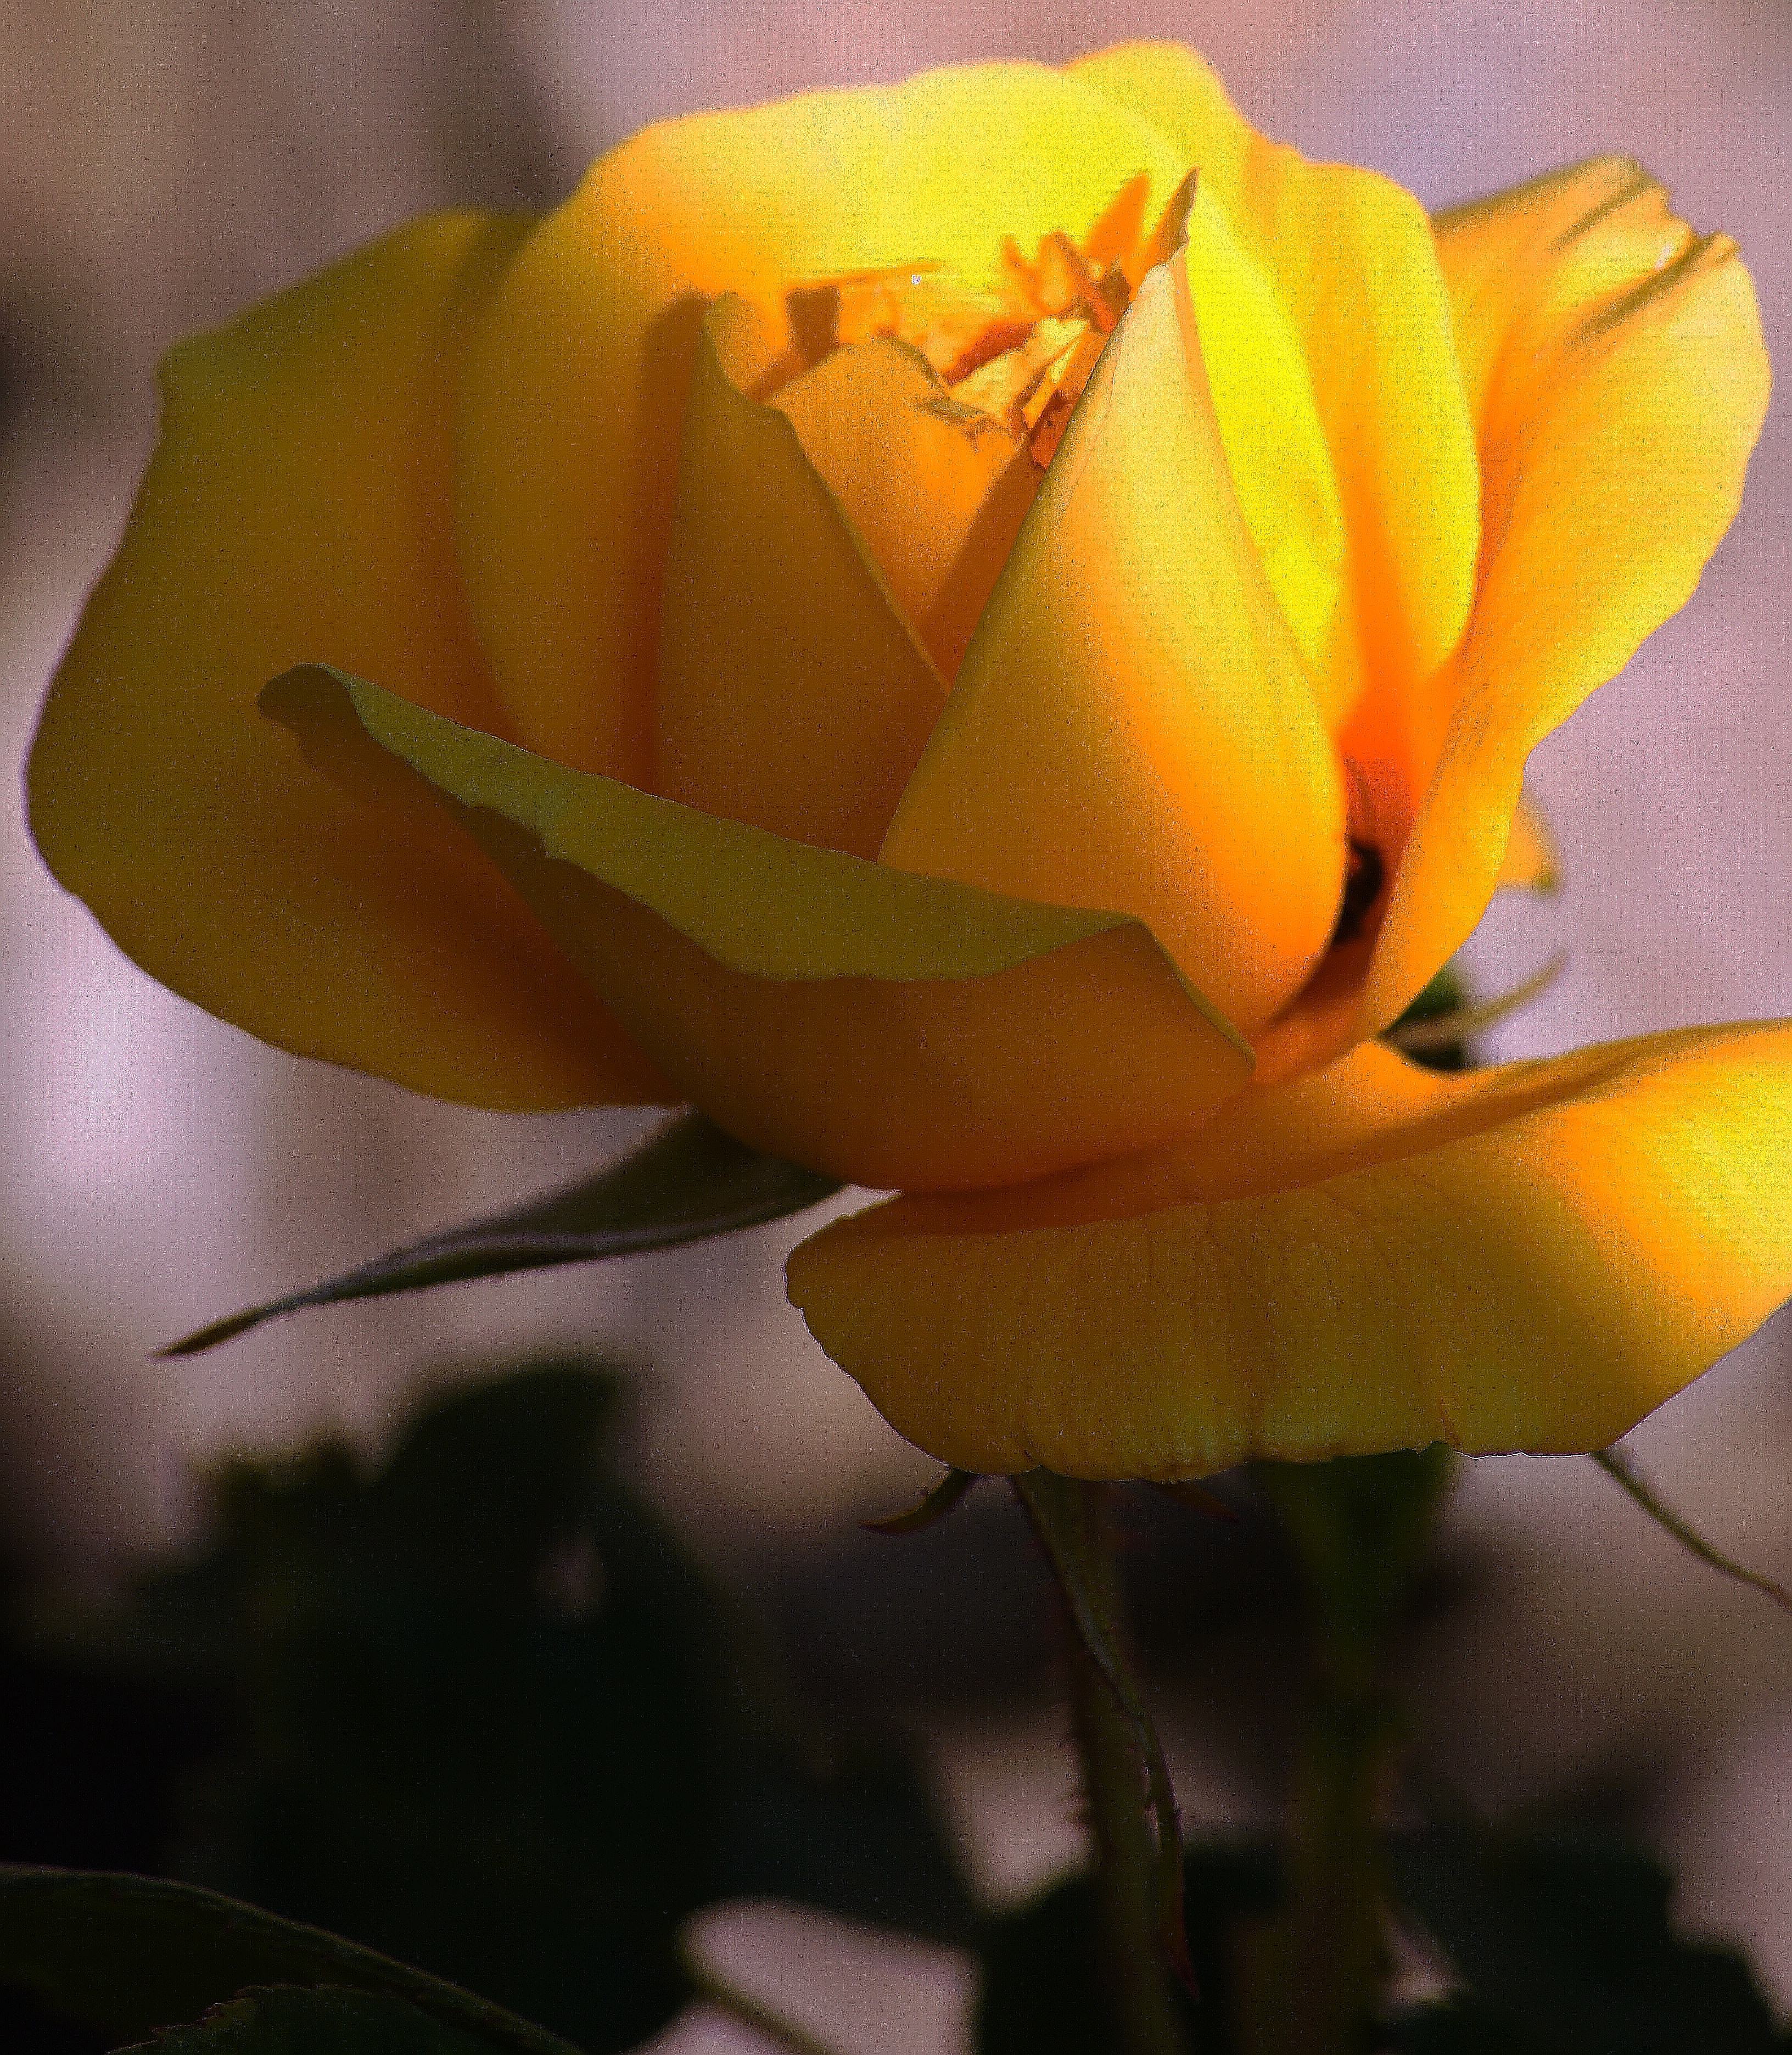
nature, plant, photography, leaf, flower, petal, rose, macro, yellow, flora, close up, animals, naturaleza, ggl1, animales, sonya55, macro photography, flowering plant, rose family, plant stem, land plant